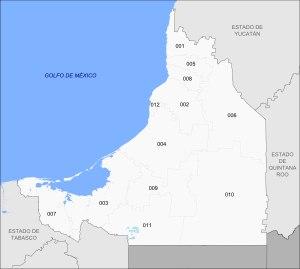
L’État mexicain de Campeche comprend 11 municipalités. La capitale est San Francisco de Campeche.